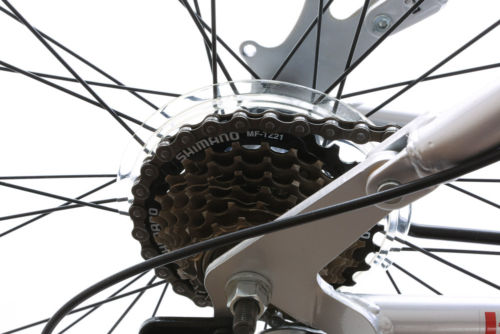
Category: bicycle